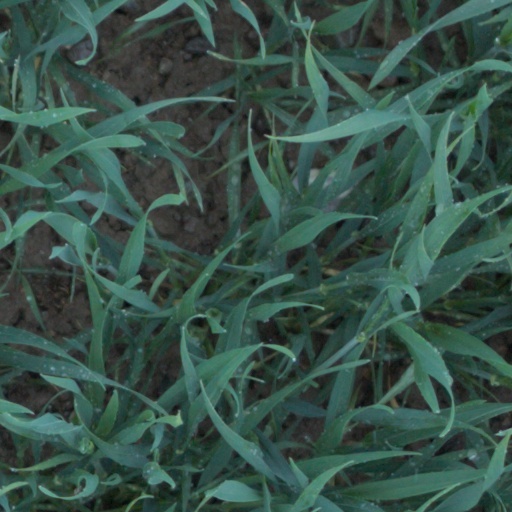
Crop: wheat